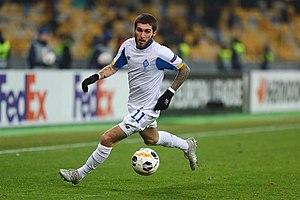
Heorhiy Tsitaishvili est un footballeur ukrainien né le 18 novembre 2000 à Rishon LeZion en Israël. Il joue au poste de milieu de terrain au Dynamo Kiev.